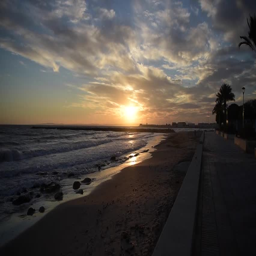
soft waves crashing on the beach at sunset